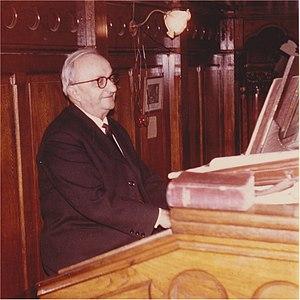
Dori CHAUVIN (1899-1979) - à l'orgue de l'église Notre-Dame de Rennes - 2 février 1969
Isidore, dit Dori, Chauvin, né à Grand-Fougeray - Ille-et-Vilaine le 23 mars 1899 et décédé à Rennes - Ille-et-Vilaine le 11 août 1979, est un organiste, compositeur et professeur de musique français